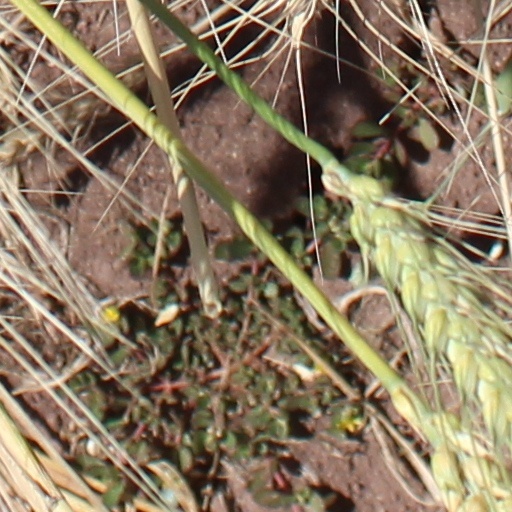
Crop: wheat